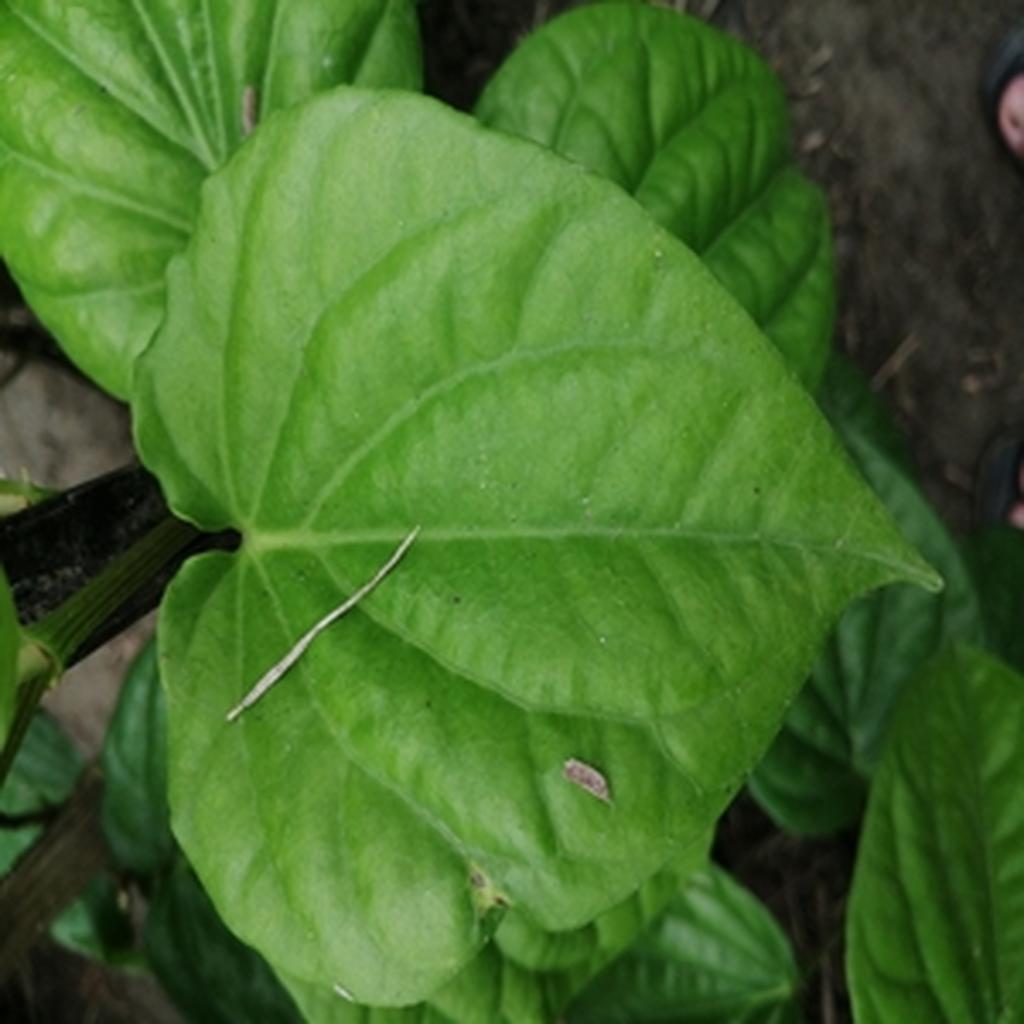
Label: Healthy_Leaf